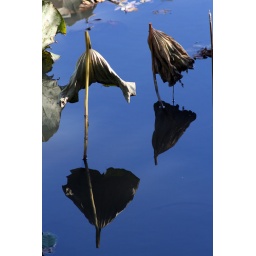
Taken at the Wildwood Lake Sanctuary. A dead American Lotus and a very blue sky reflected in water.